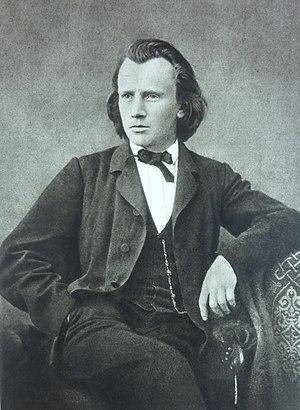
Ein deutsches Requiem, nach Worten der heiligen Schrift für Soli, Chor und Orchester, op. 45 – « Un Requiem allemand, sur des textes de l'Écriture sainte, pour solistes, chœur et orchestre » – est une œuvre sacrée en sept parties composée par Johannes Brahms et achevée en 1868. Elle dure de 70 à 80 minutes, ce qui en fait la plus longue composition de Brahms.